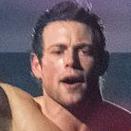
Age: 24